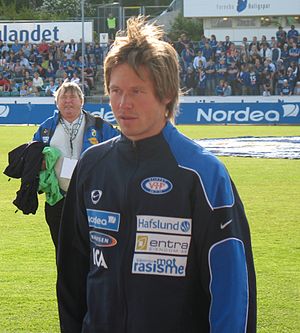
Amund Skiri
Amund Skiri